Spain and the American Revolutionary War

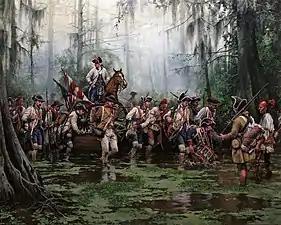
Painting depicting the Spanish advance at the lower Mississippi by Augusto Ferrer-Dalmau

The same year, in correspondence with Spain’s envoy in Paris, the Count of Aranda from Aragon, Benjamin Franklin expressed gratitude for Spain’s further loan of nearly 200,000 livres in cash, “along with naval provisions from its harbors.”